Roelof Koets (Zwolle)

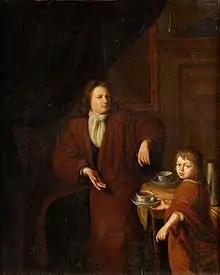
"Boy Brings his Father a Cup of Coffee"

Roelof Koets, or Coets (1655–1725), was an 18th-century painter from the Dutch Republic.